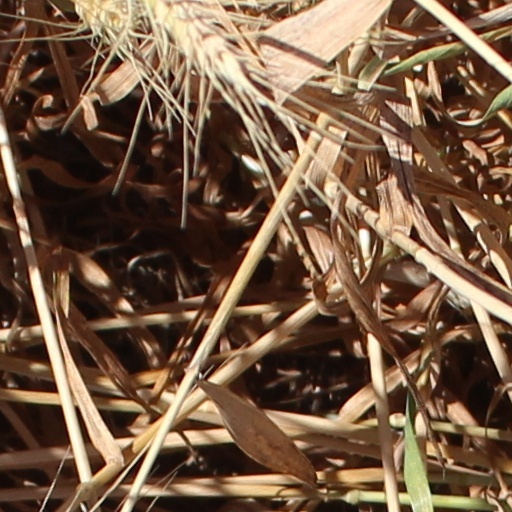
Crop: wheat